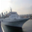
Label: ship